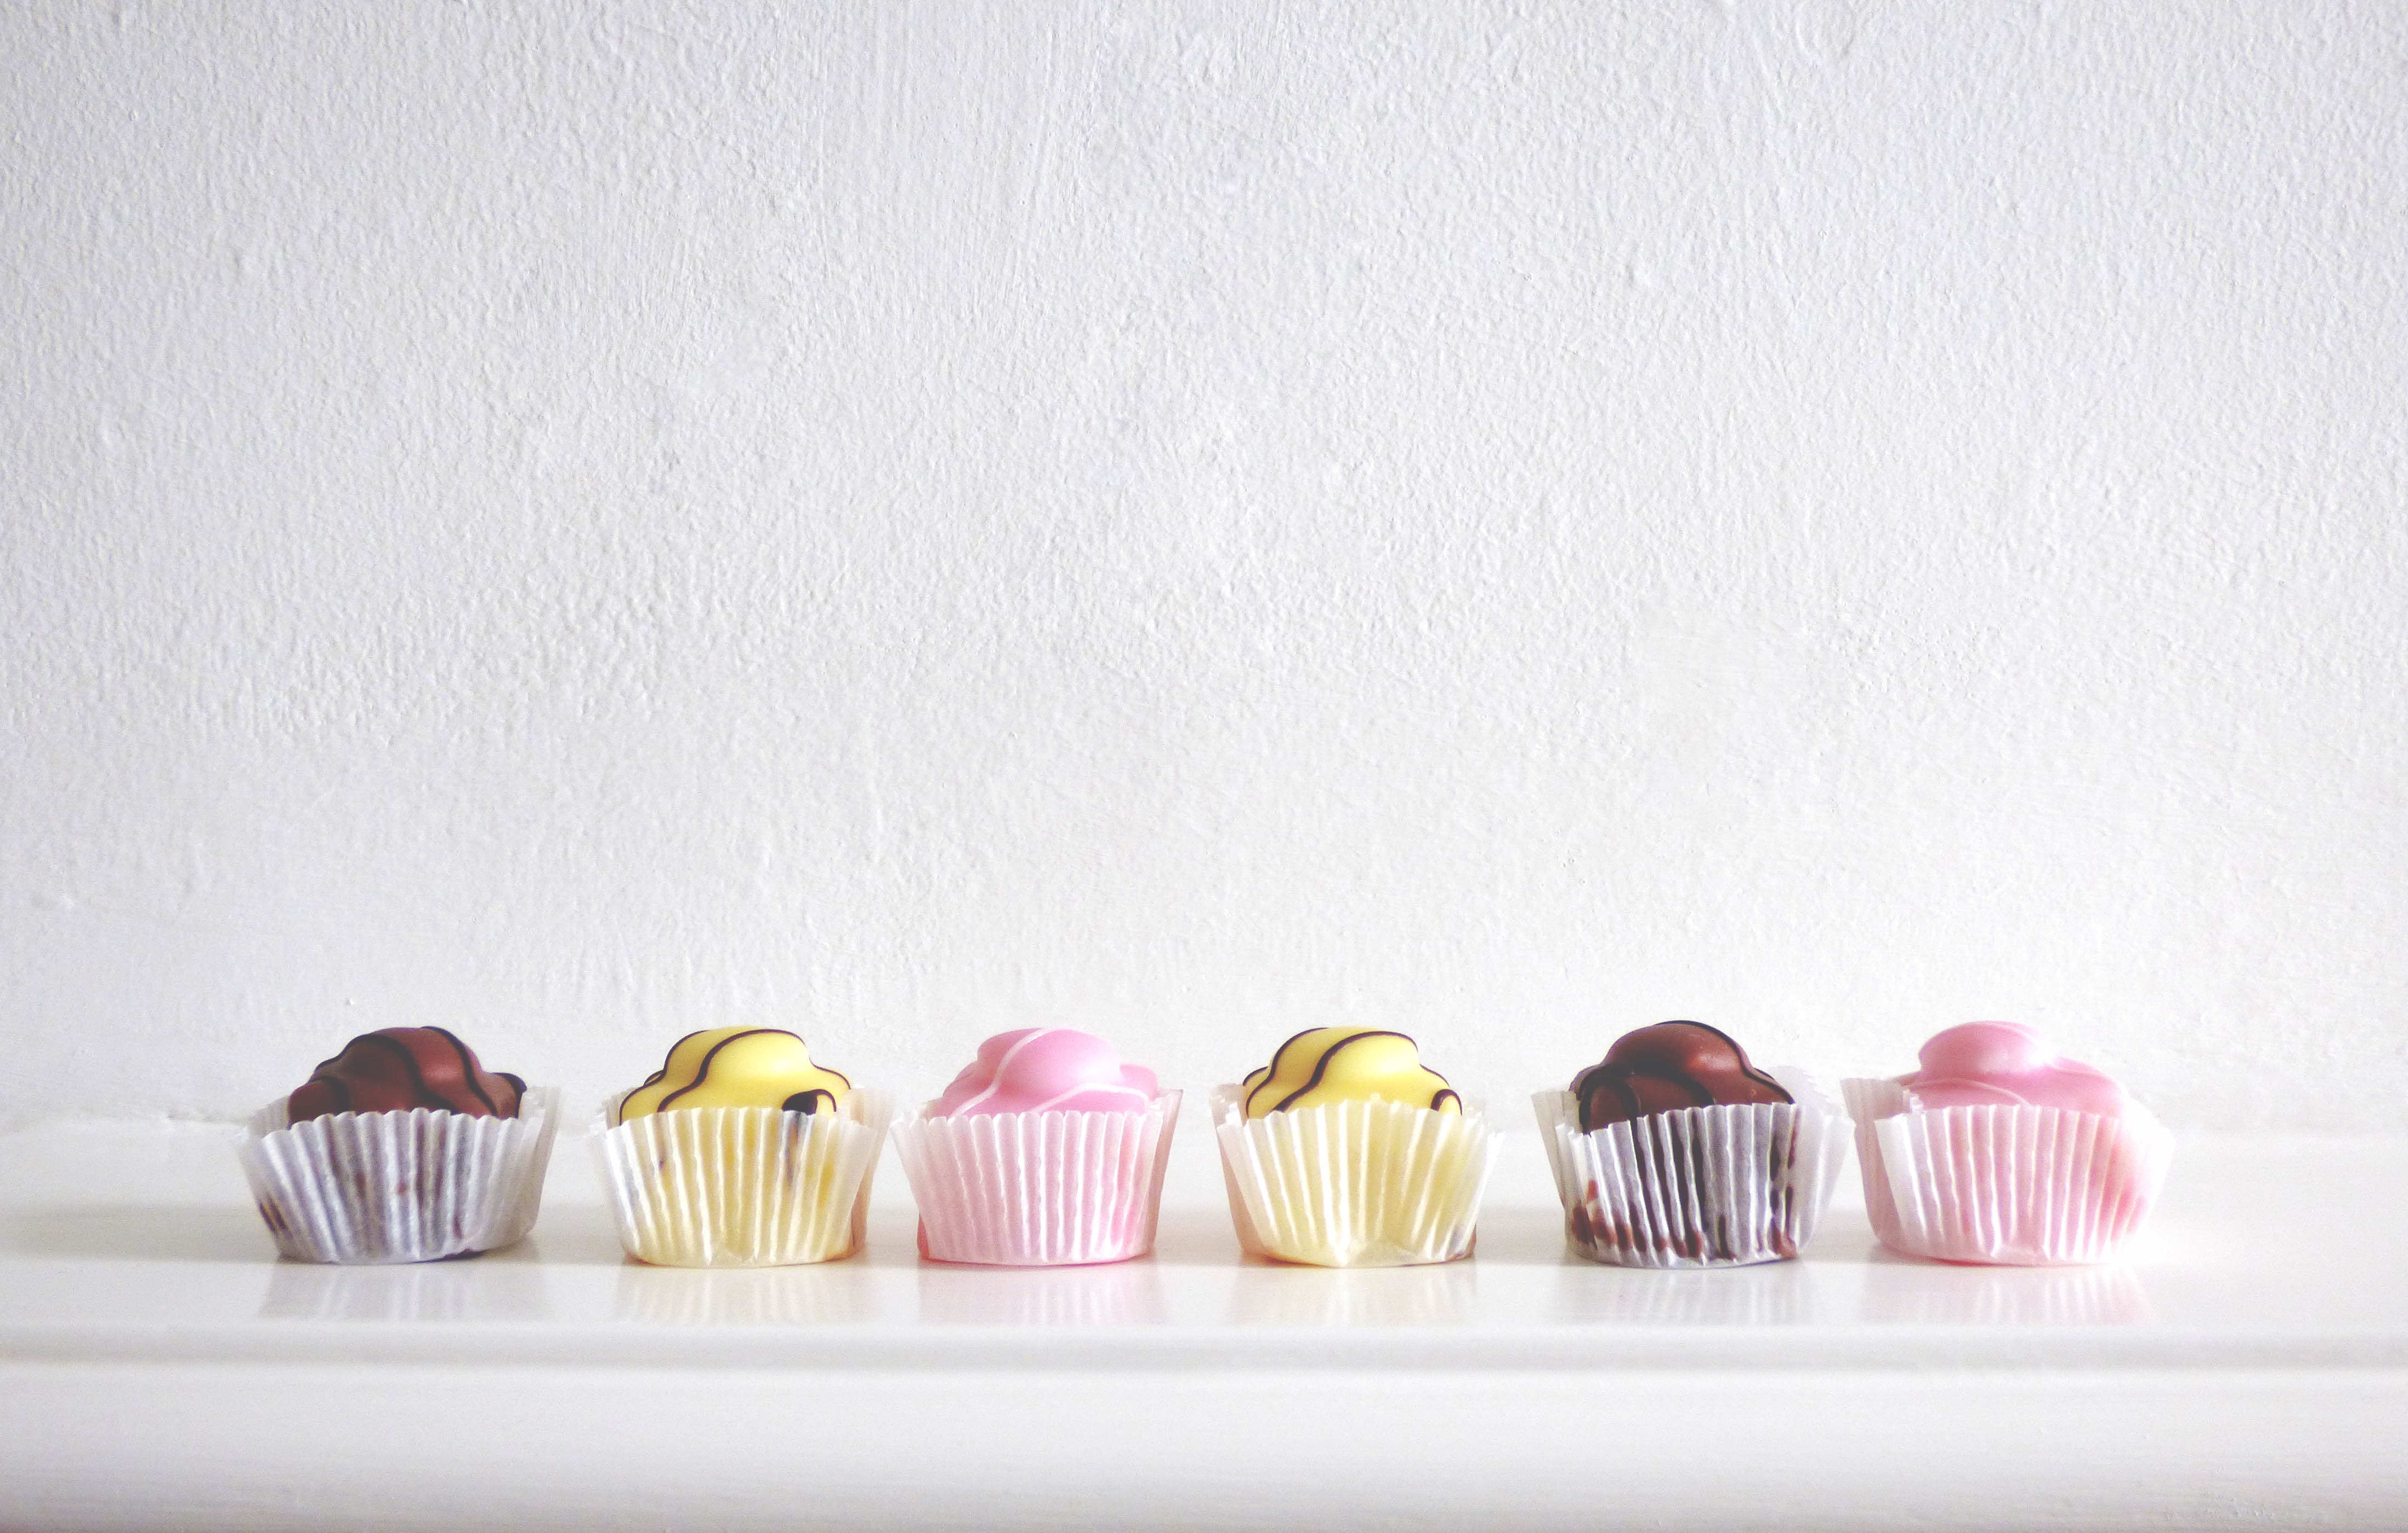
pink, Baking cup, cupcake, sweetness, dessert, cake, food, bonbon, icing, buttercream, muffin, confectionery, baked goods, chocolate, petit four, baking, praline, cuisine